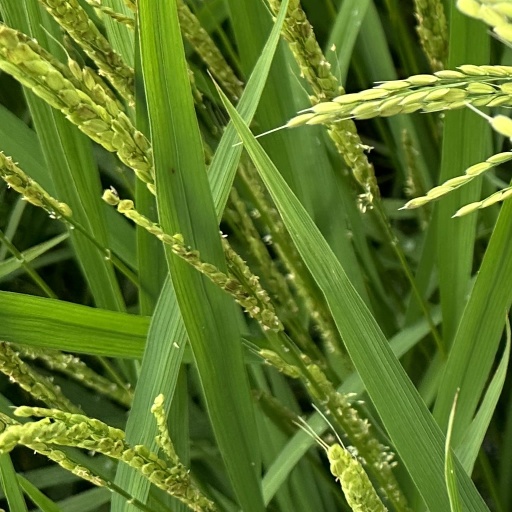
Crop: rice